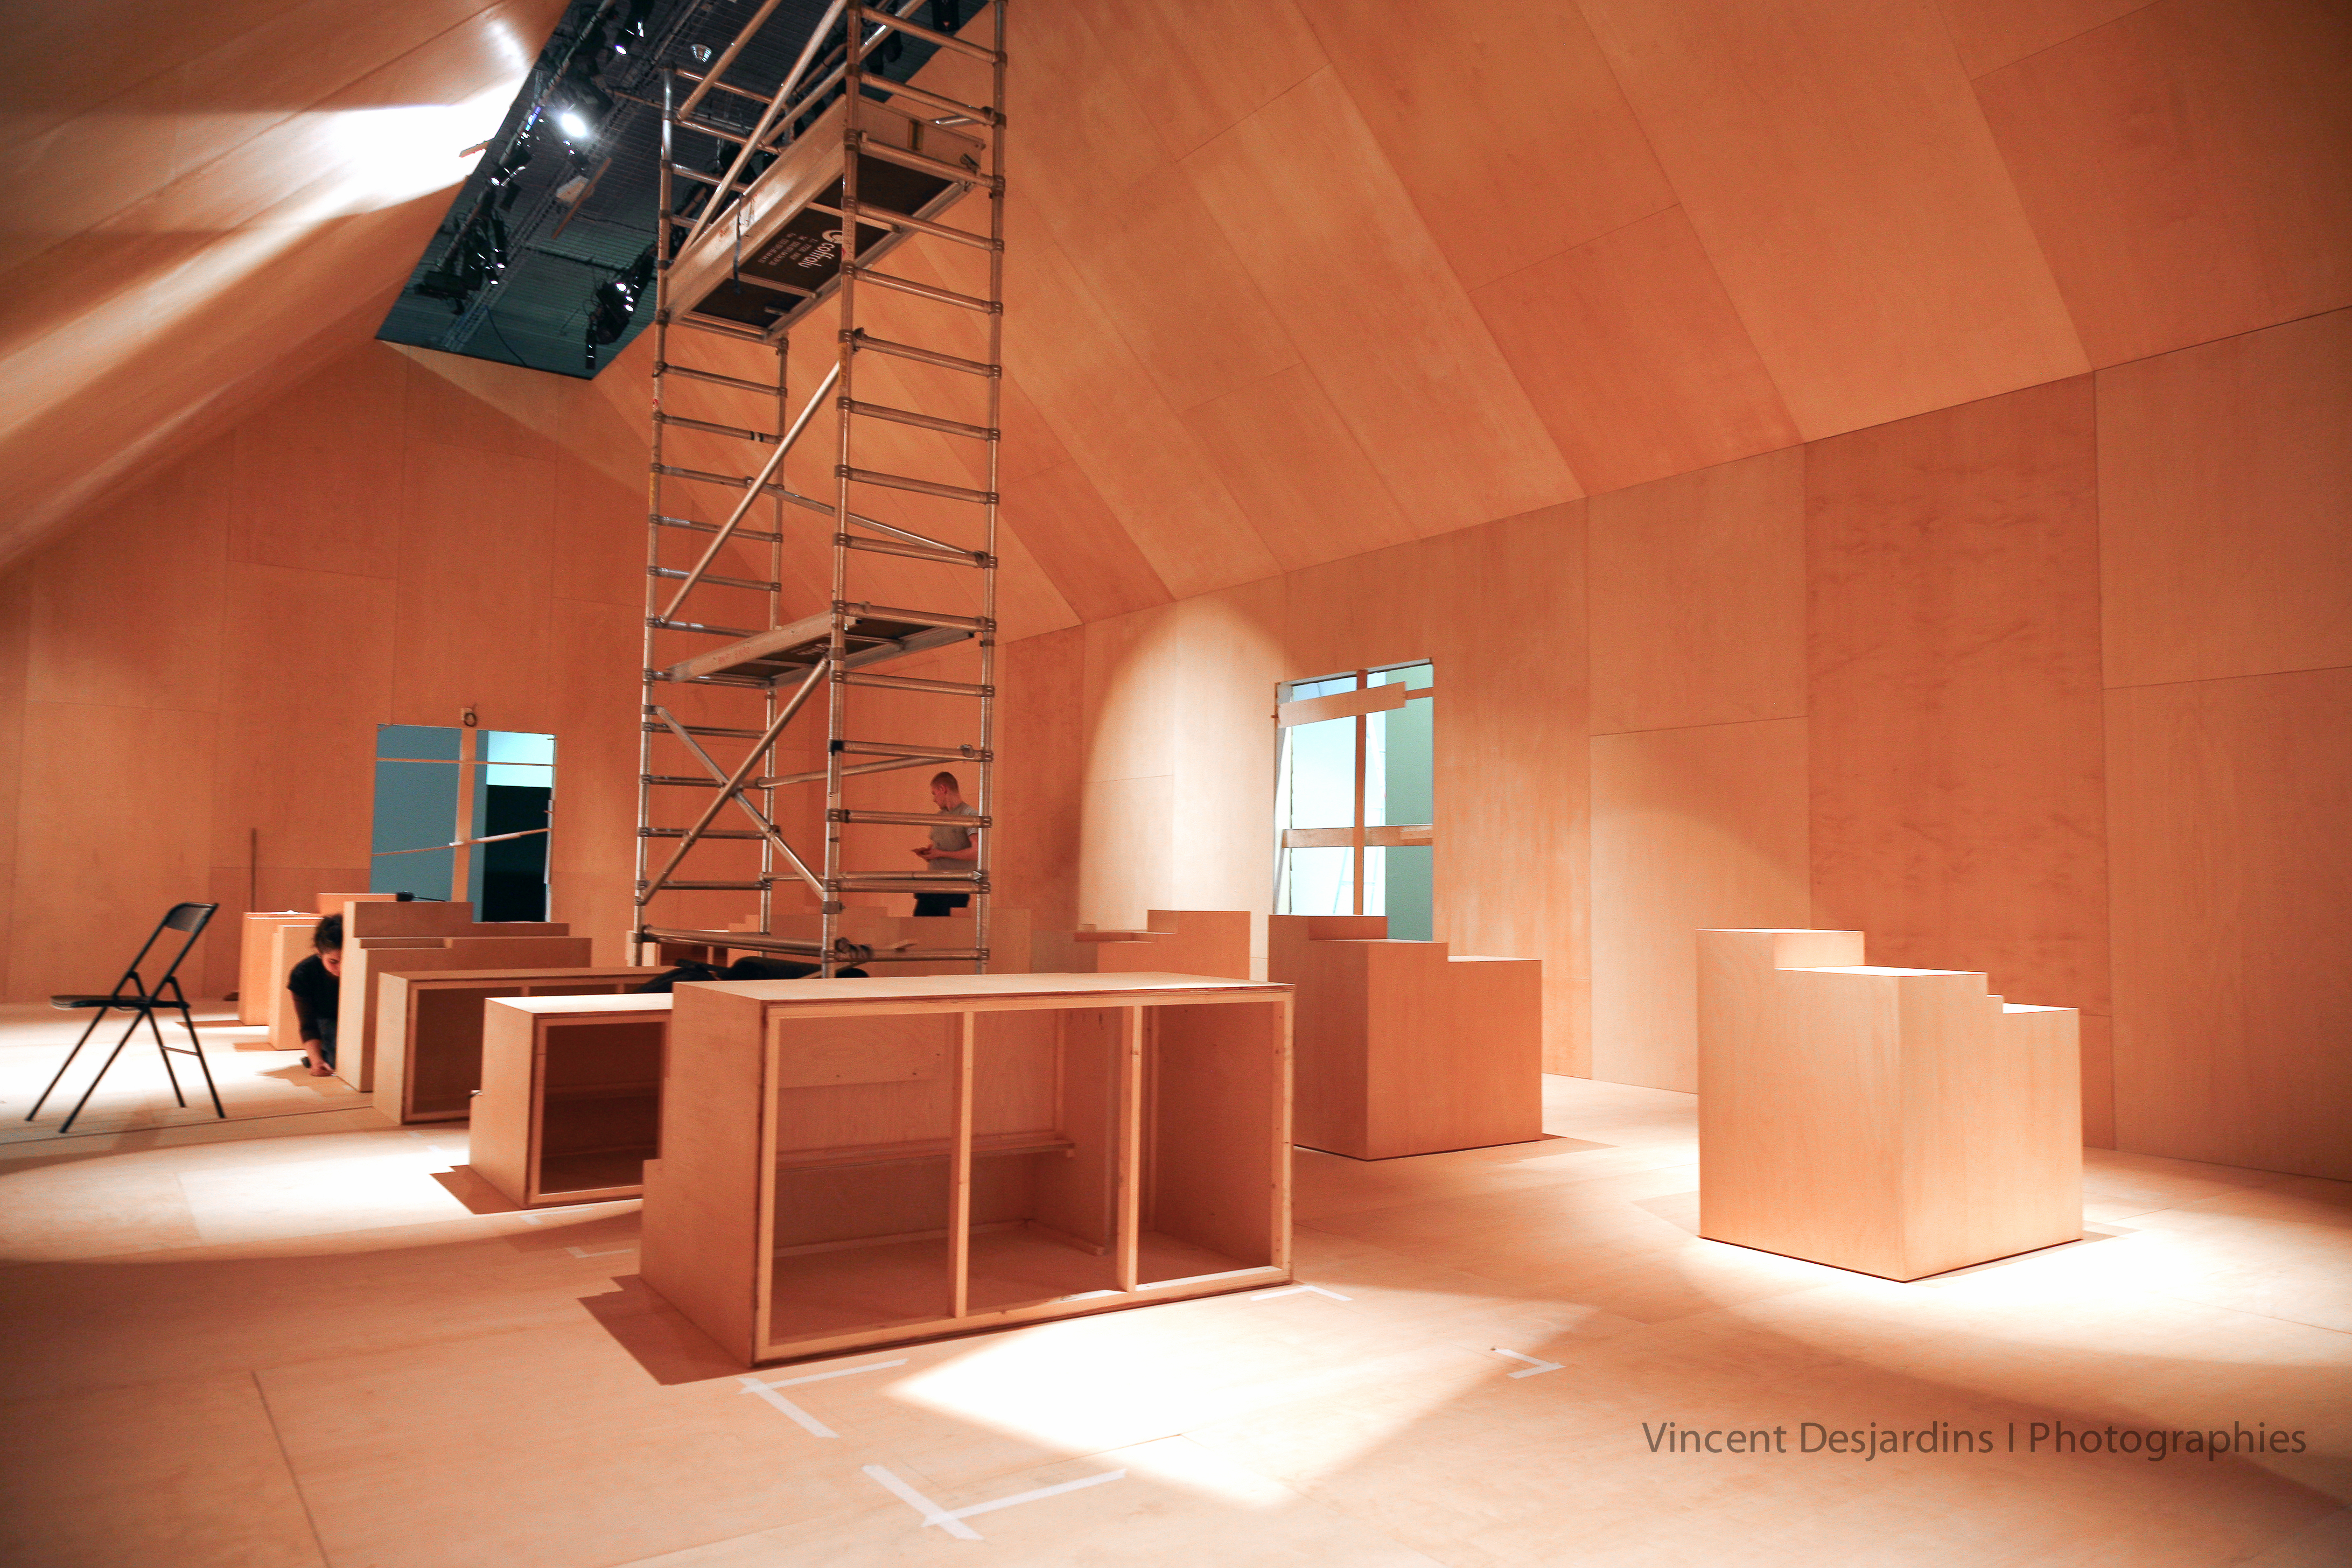
architecture, wood, house, floor, paris, furniture, lighting, interior design, exposition, design, bnf, tourist attraction, exhibition, richardprince